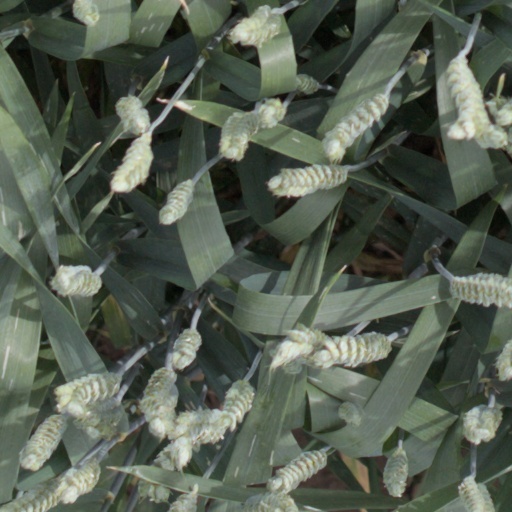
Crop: wheat